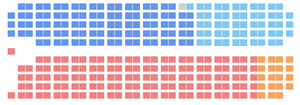
La 38ᵉ législature du Canada siège du 4 octobre 2004 au 29 novembre 2005. Elle est élue lors de l'élection générale du 28 juin 2004, et sa composition est légèrement modifiée à cause de démissions et d'élections partielles, mais à cause de la distribution des sièges, ces petits changements ont parfois grandement affecté la balance du pouvoir. Elle est dissoute avant l'élection fédérale de 2006.
Au cours de l'histoire de la politique canadienne, il y a quatorze gouvernements minoritaires au niveau fédéral, ainsi qu'un certain nombre au provincial. Le quatorzième gouvernement minoritaire fédéral est élu aux Élections fédérales canadiennes de 2019.